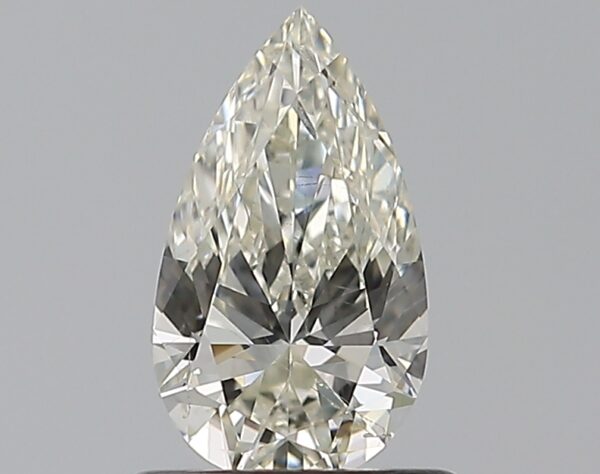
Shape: pear
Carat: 0.7
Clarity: SI1
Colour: J
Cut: EX
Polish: EX
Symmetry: EX
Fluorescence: N
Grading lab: GIA
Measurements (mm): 8.15 x 4.66 x 2.97